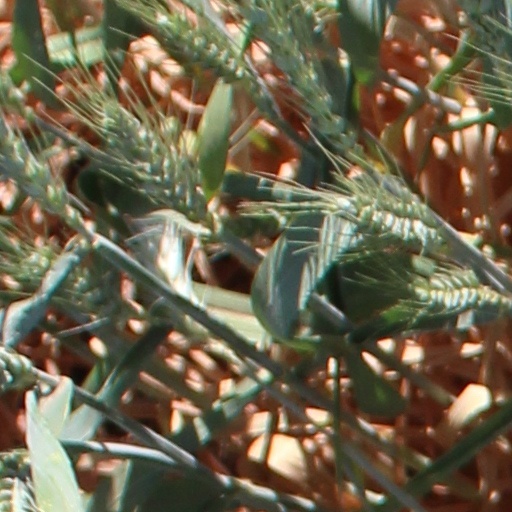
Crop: wheat